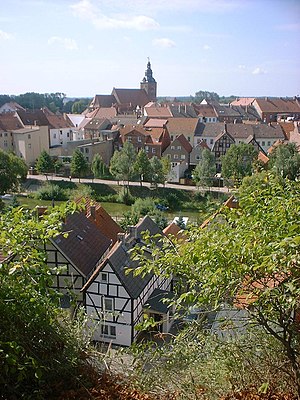
Havelberg
Havelbergs gamle bydel
Havelberg er en tidligere Hansestad i Landkreis Stendal i den tyske delstat Sachsen-Anhalt. Byen er den eneste i landkreisen der ikke deldater i et Verwaltungsgemeinschaft. Historisk er byen forbundet med Prignitz/Markgrevskabet Brandenburg.